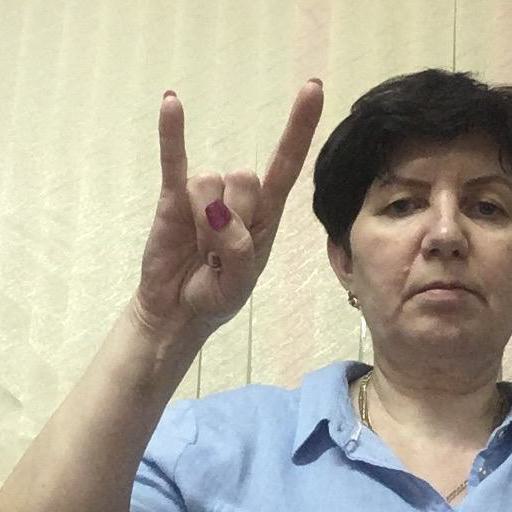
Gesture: rock